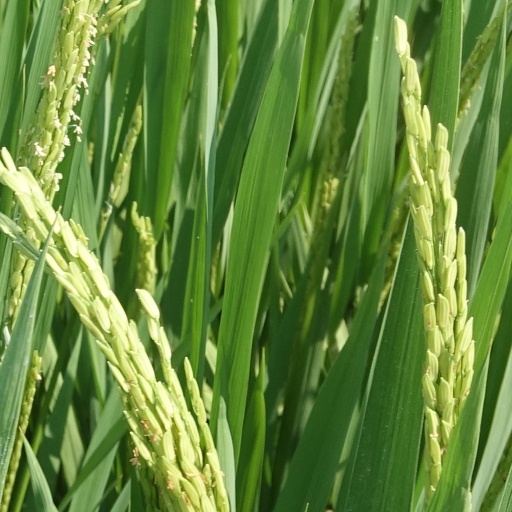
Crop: rice